2009 Chick-fil-A Bowl

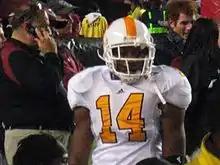
Eric Berry, seen here in 2008, was Tennessee's top-performing defensive player in 2009.

Tennessee's defense was prized for its success against opponents' passing game. In 2009, the Volunteers were 10th nationally against the pass, permitting an average of 165.92 yards per game. Against the run, they were 58th. When both facets were combined, the defense was 16th, permitting an average of 308.83 yards per game. Much of the reason for Tennessee's success against the pass was star safety Eric Berry, only the second player in Tennessee history to be named a unanimous All-American twice. He won the Jim Thorpe Award, given each year to the best defensive back in the nation. Joining Berry in the defensive secondary was Janzen Jackson, who returned to the field following three missed games caused by his alleged involvement in an armed robbery. Countering Jackson's return, Tennessee lost defensive back Brent Vinson, who was dismissed from the team for reasons unrevealed at the time. Two months after the Chick-fil-A Bowl, Vinson was charged with tampering with evidence related to a murder investigation. Tennessee defensive coordinator Monte Kiffin, interviewed 10 days before the game, said Virginia Tech's offensive strength presented problems for Tennessee.